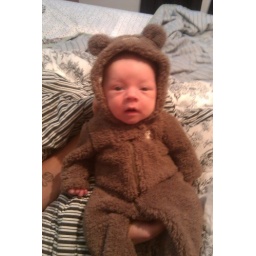
I'm so cute in my bear outfit!